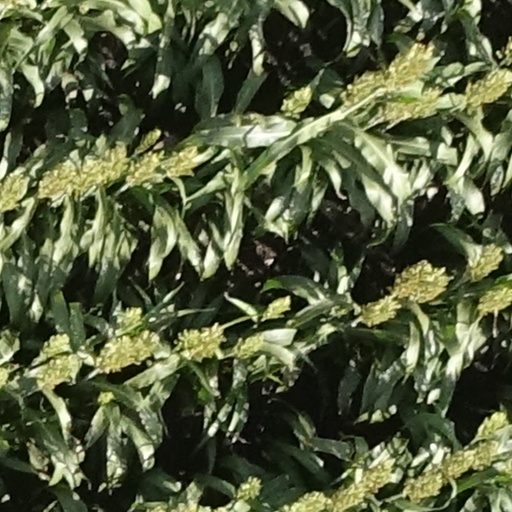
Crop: sorghum